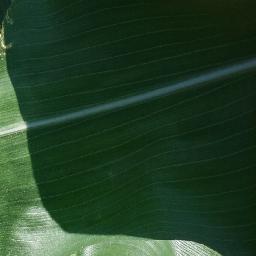
Label: Corn_(Maize)___Healthy